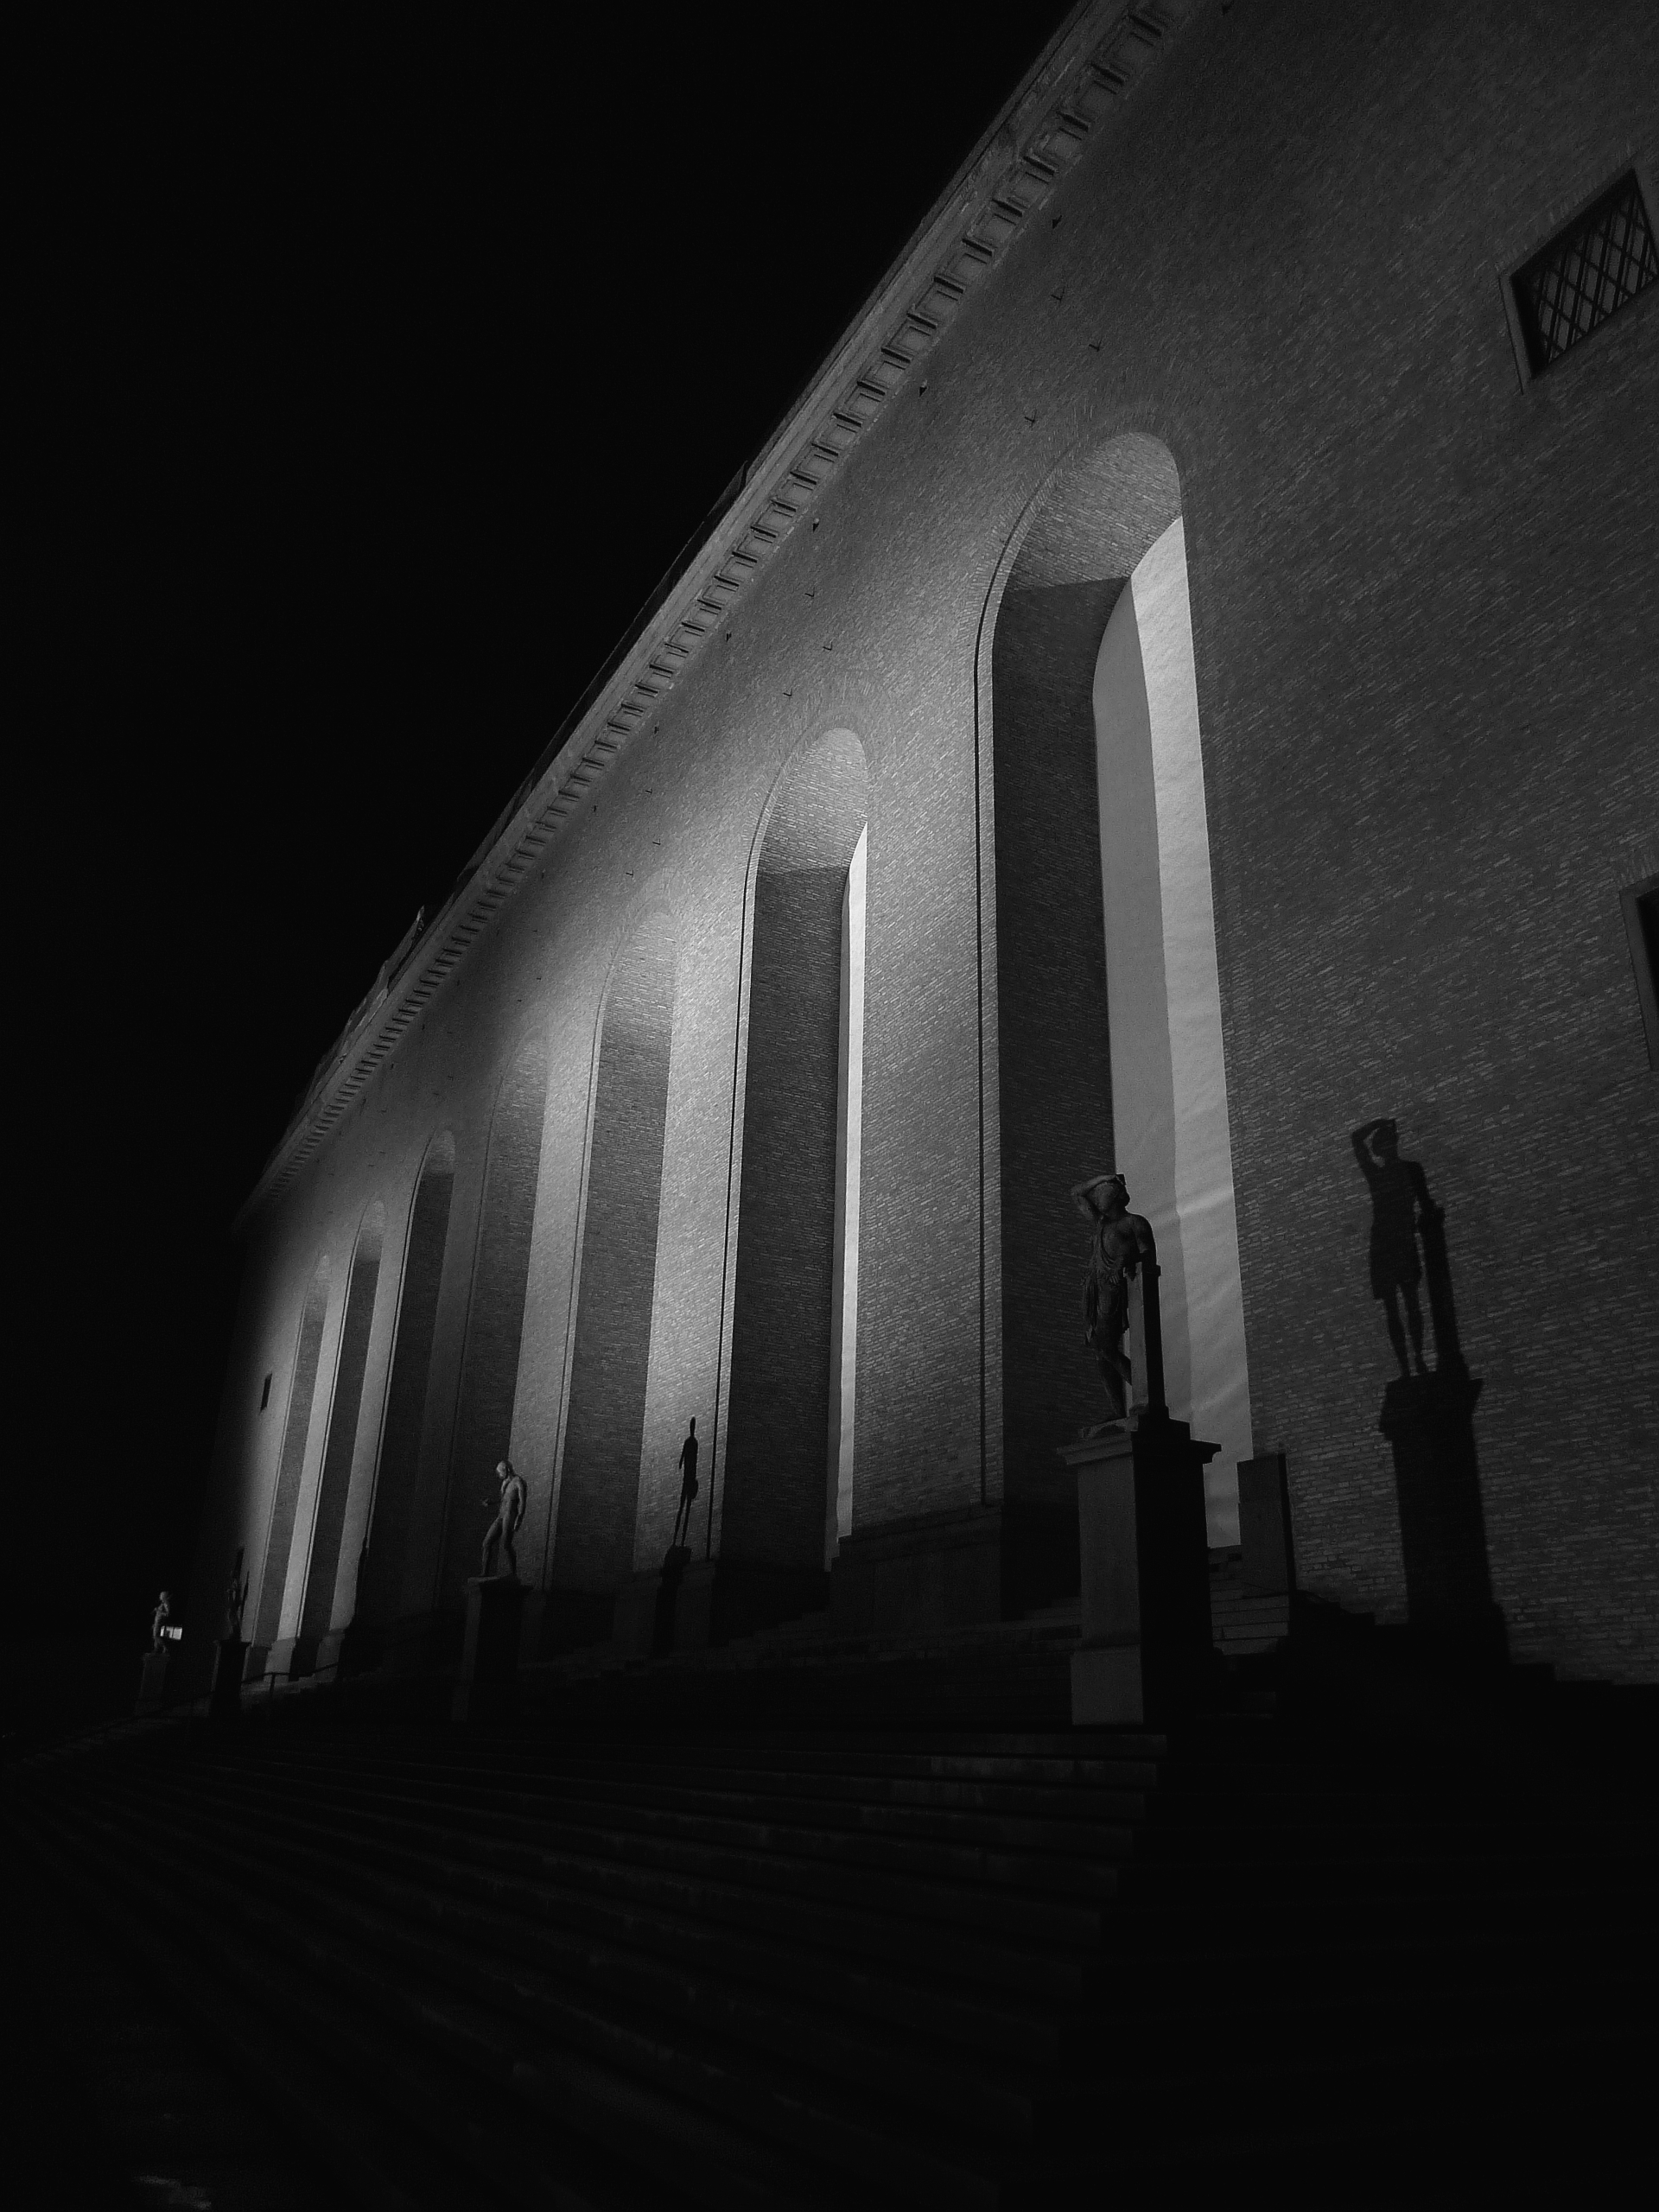
light, black and white, white, night, atmosphere, museum, shadow, darkness, black, monochrome, bw, blackandwhite, blackwhite, sweden, sw, schwarzweiss, schwarzweis, shape, schwarzweissfotografie, schwarzweisfotografie, artmuseum, kunstmuseum, gteborg, museumofart, schweden, gothenburg, goeteborg, monochrome photography, film noir, atmospheric phenomenon